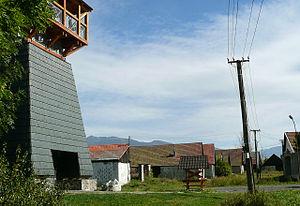
Vavrišovo est un village de Slovaquie situé dans la région de Žilina.